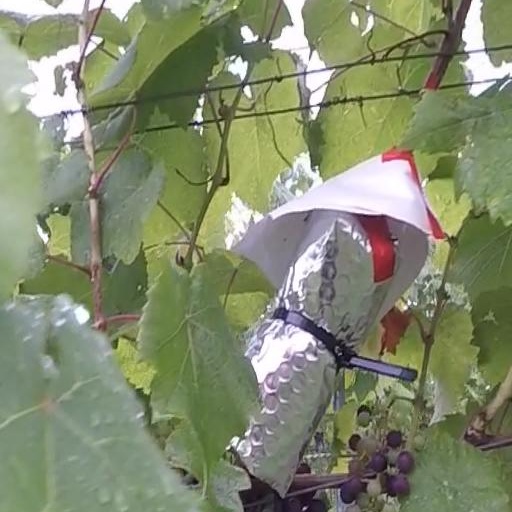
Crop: grape